Pontefract Hospital

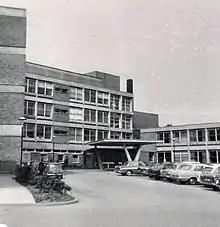
Former hospital buildings, now demolished for the new hospital, photographed in 1969.

The original hospital in Pontefract was the Pontefract Dispensary which was established in Sessions House Yard in 1812. The foundation stone for a new hospital in Southgate was laid by Hugh Childers, Secretary of State for War on 7 May 1880; it was opened by John Rhodes, the Mayor of Wakefield, on 8 December 1880. The facility became Pontefract General Infirmary on the formation of the National Health Service in 1948.